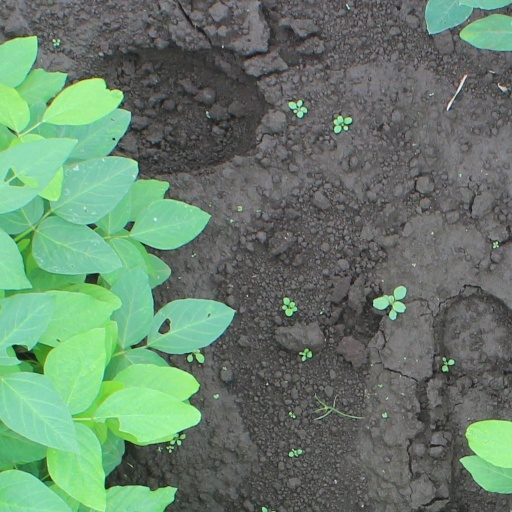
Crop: soybean